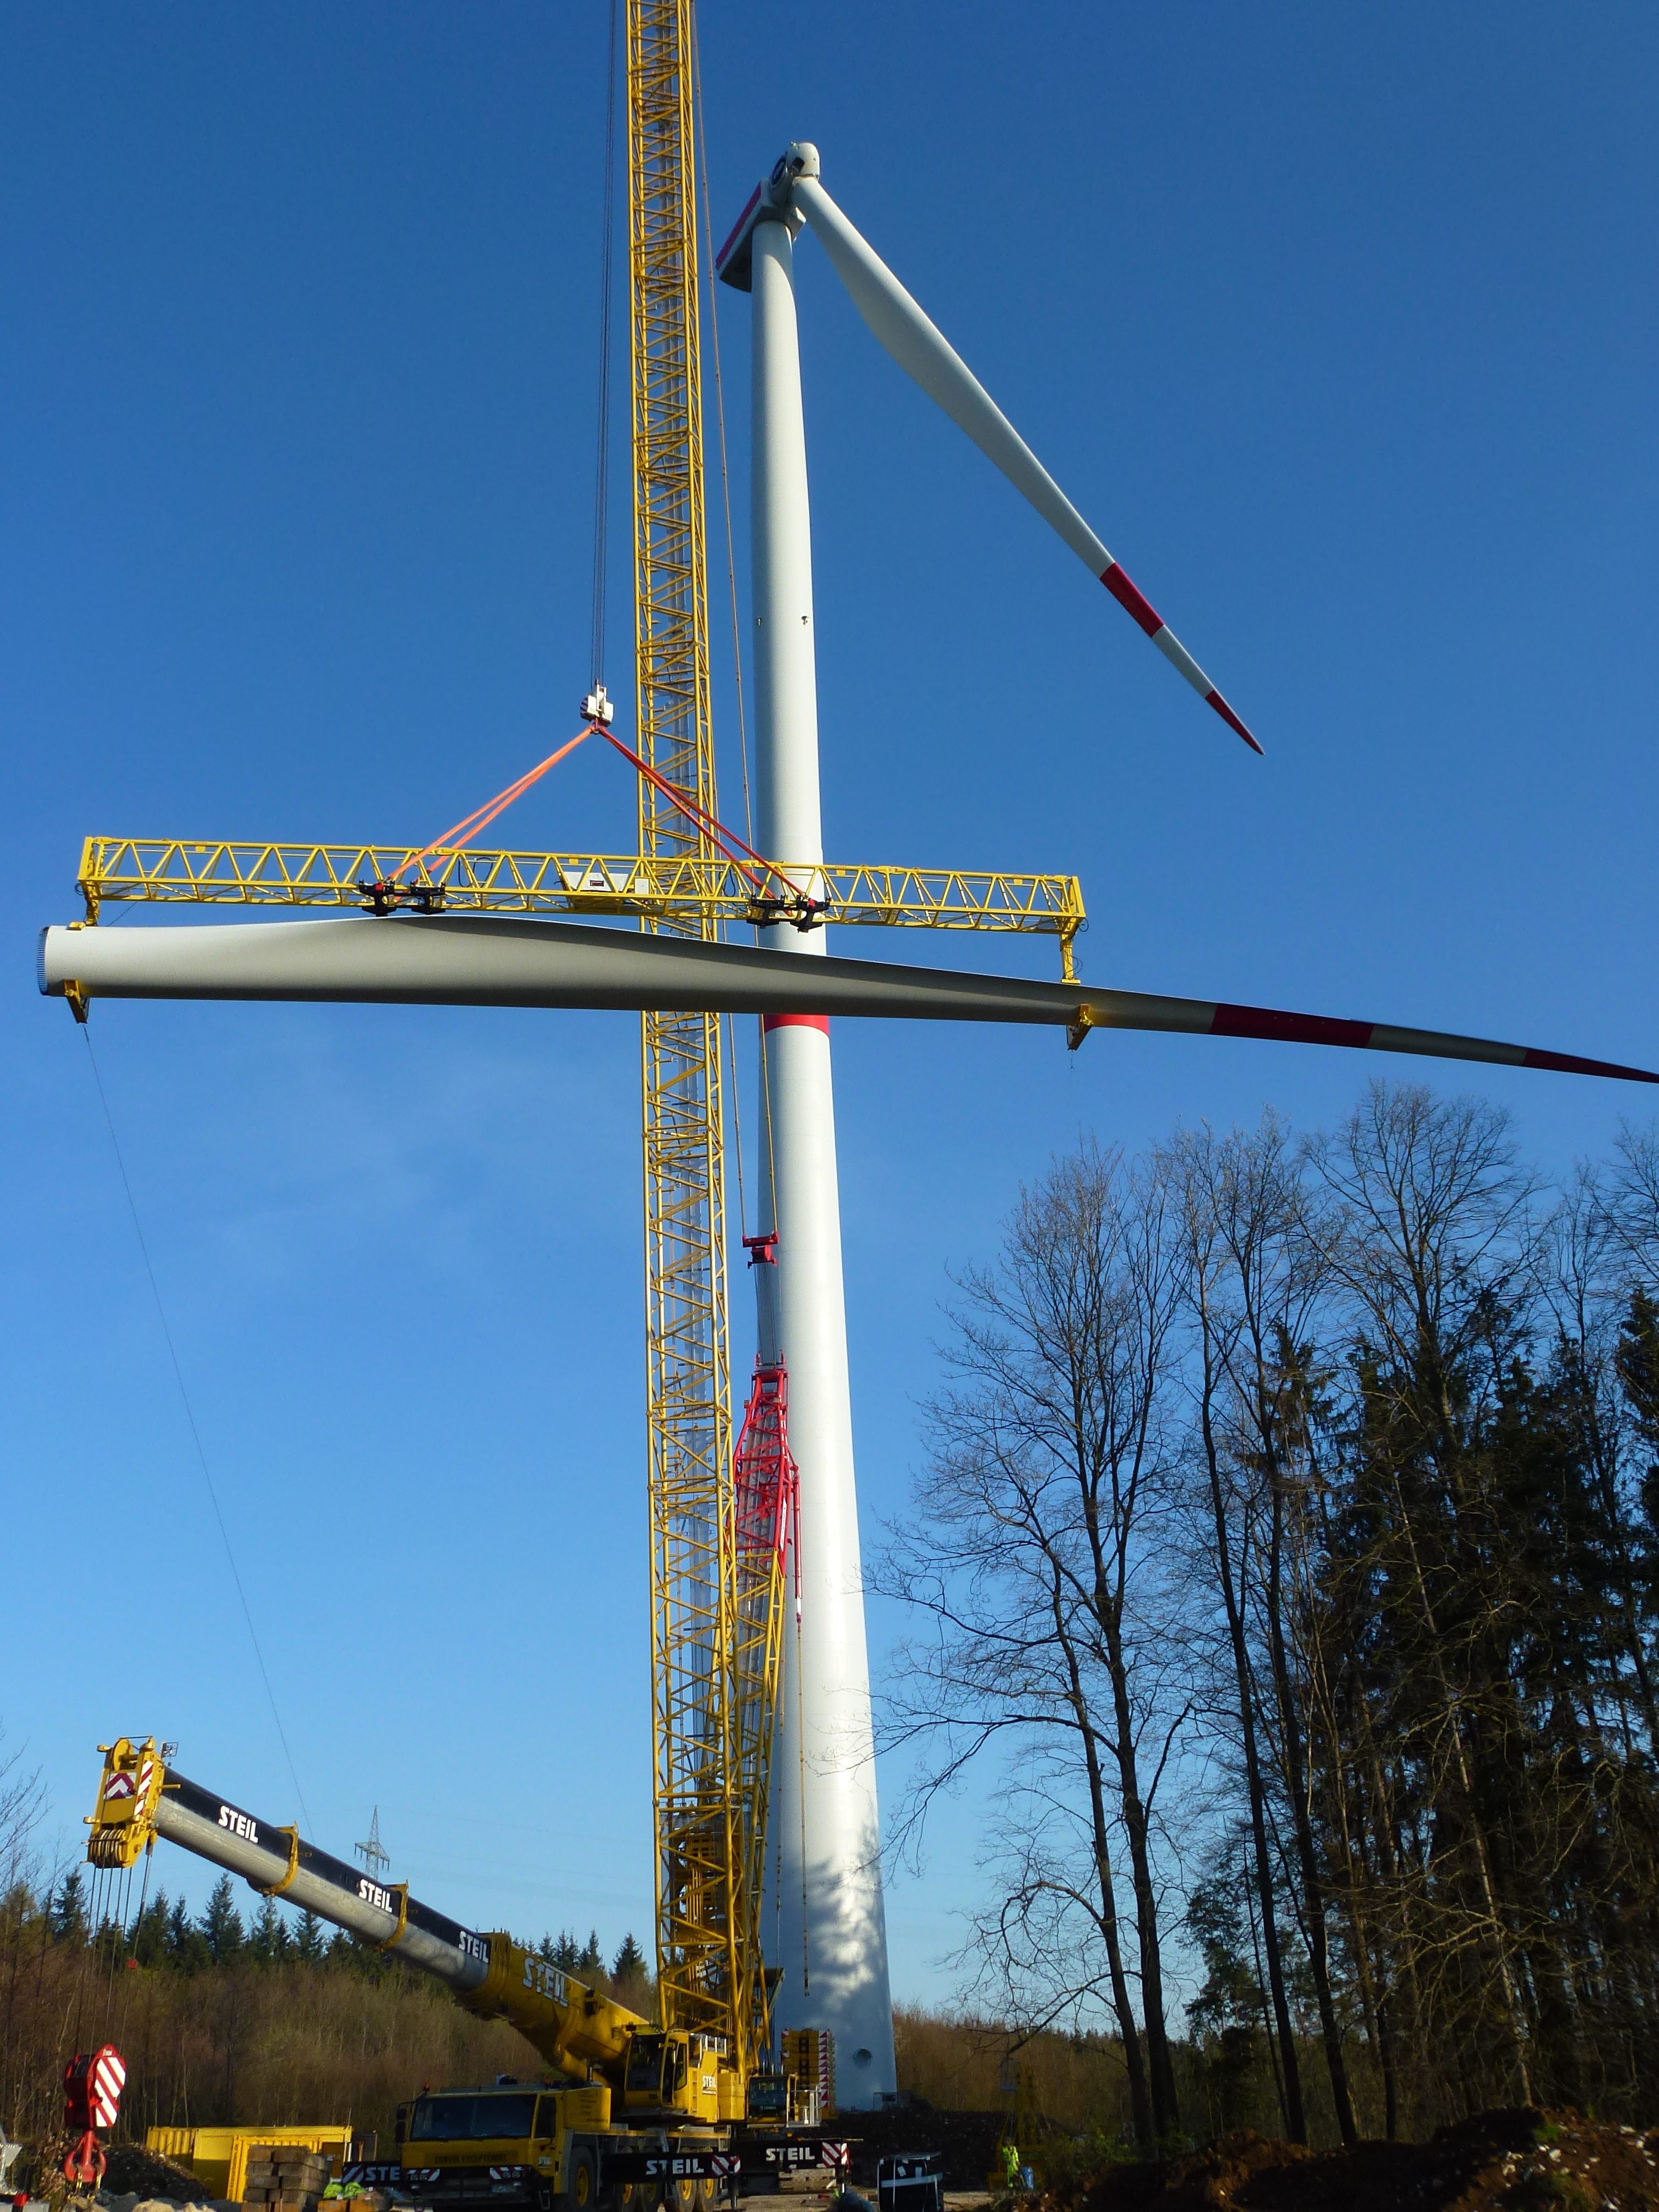
work, technology, building, construction, high, vehicle, mast, pinwheel, raise, assembly, crane, site, baukran, construction work, construction equipment